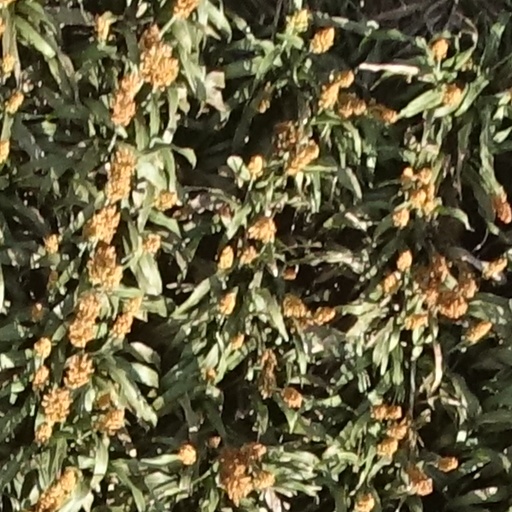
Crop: sorghum